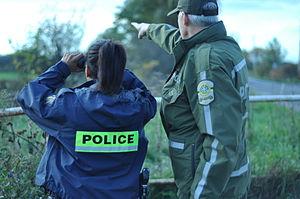
surveillance
La Sûreté du Québec est le corps de police national du Québec. Elle est l’une des plus anciennes institutions québécoises encore en existence. C'est aussi la seule organisation policière à servir tout le territoire québécois. Elle fut créée par l’Acte de police de Québec, sanctionné le 1ᵉʳ février 1870. C’est le 1ᵉʳ mai 1870 que l’organisation de la police provinciale de Québec est complétée.